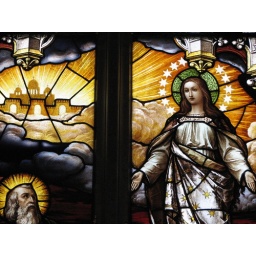
St. Joseph Cathedral, Buffalo NY. window by Tyrolese Art Glass, Innsbruck, Austria. Amazing yellow silver stained work!!